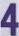
Number: 4